Gelechiidae

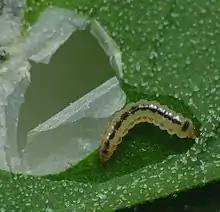
Larva of "Chrysoesthia sexguttella" in a mine in "Chenopodium album"

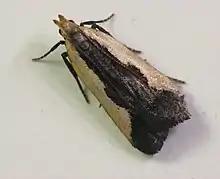
"Dichomeris inserrata"

The Gelechiidae are a family of moths commonly referred to as twirler moths or gelechiid moths. They are the namesake family of the huge and little-studied superfamily Gelechioidea, and the family's taxonomy has been subject to considerable dispute. These are generally very small moths with narrow, fringed wings. The larvae of most species feed internally on various parts of their host plants, sometimes causing galls. Douglas-fir ("Pseudotsuga") is a host plant common to many species of the family, particularly of the genus "Chionodes", which as a result is more diverse in North America than usual for Gelechioidea.